Oregon Ducks track and field

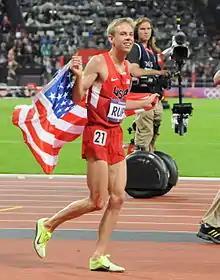
Galen Rupp, coached by Alberto Salazar, celebrating his 2012 Olympic silver medal in the 10k.

The program's coaching extended beyond just within the program itself. Bowerman had his athletes mentor the community and continued to be active in the sport after his retirement. He was also a coach for the US Olympic team in 1972 and an assistant coach in 1968 US Olympic Team. Bill Dellinger coached the distance runners in the 1984 Olympic Games. After Dellinger retired from the University of Oregon, he continued to coach running on a consulting basis despite suffering through a stroke. Tom Heinonen remained a running coach after his retirement at the volunteer level for the University of Oregon Running Club. Matt Centrowitz, another University of Oregon alumnus and father of Matthew, took the American University track and field program to prominence since the rebirth of the program in 1999. Alumnus Alberto Salazar became a noted marathon coach after his running days under the employ of Nike. Salazar used controversial coaching tactics like tweaking runners' natural running form, but had coached many athletes to the apex of their careers. He launched an experimental training program called the Nike Oregon Project financed by Nike with the purpose of integrating African runners' training conditions into American training mixed with modern technology. He also discovered similarities in running posture between sprinters and top level distance runners, two disciplines previously thought to be exceedingly different. Instilling some of these methods into American runners, he was able to coach Kara Goucher to a third-place finish in the Boston Marathon in 2009, an event that East Africans typically dominate. Mo Farah and alumnus Galen Rupp were training partners under Salazar and finished first and second respectively in the 2012 Summer Olympics in the 10k. Rupp was the first American to medal in the 10k since Billy Mills in 1964 and the first medalist not born in Africa since 1988. Also running for Salazar and the Oregon Project, alumnus Matthew Centrowitz Jr. won a gold medal in the 2016 Summer Olympics, the first American to win gold in the 1,500m since Mel Sheppard in 1908, ending a 108-year drought. Similar to his collegiate coaches, Salazar wrote a pair of books about distance running. Alberto Salazar was handed a lifetime ban from the sport in July 2021 over allegations of sexual and physical abuse, which Salazar denies. There was no criminal trial over these allegations, nor was he criminally charged.